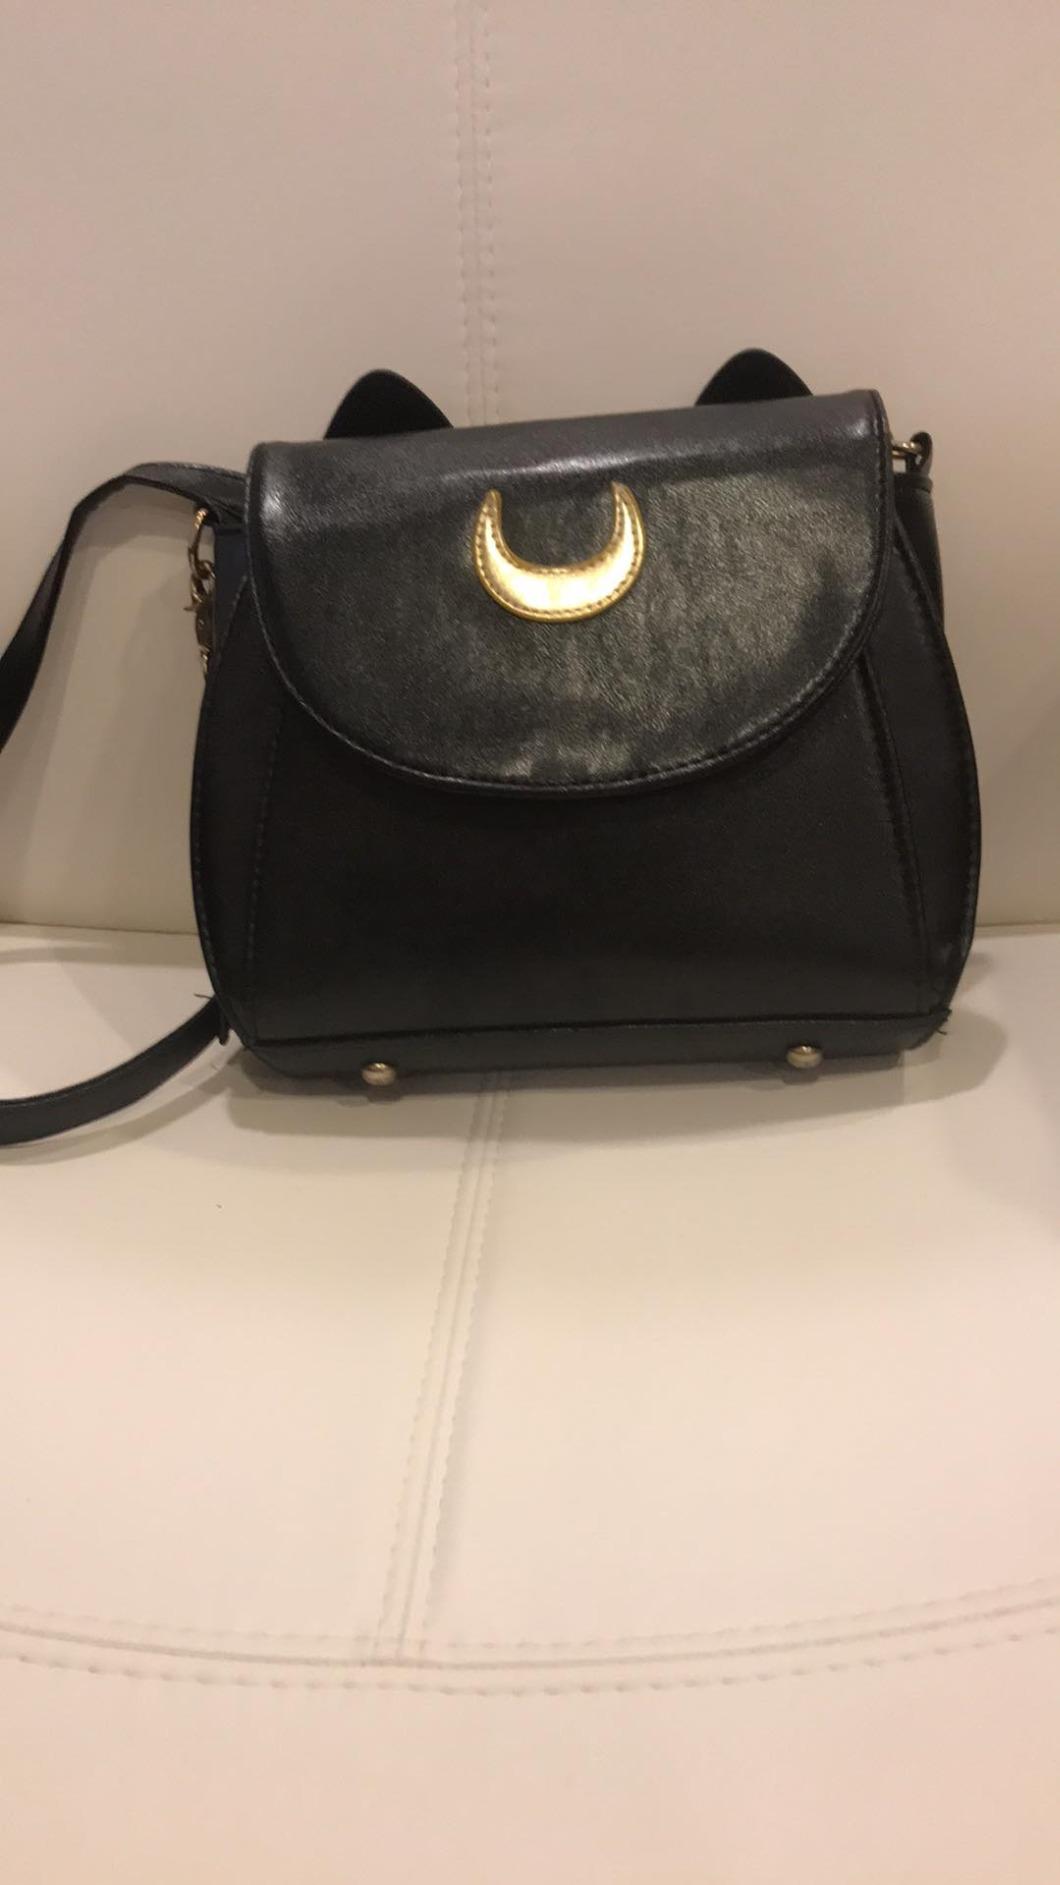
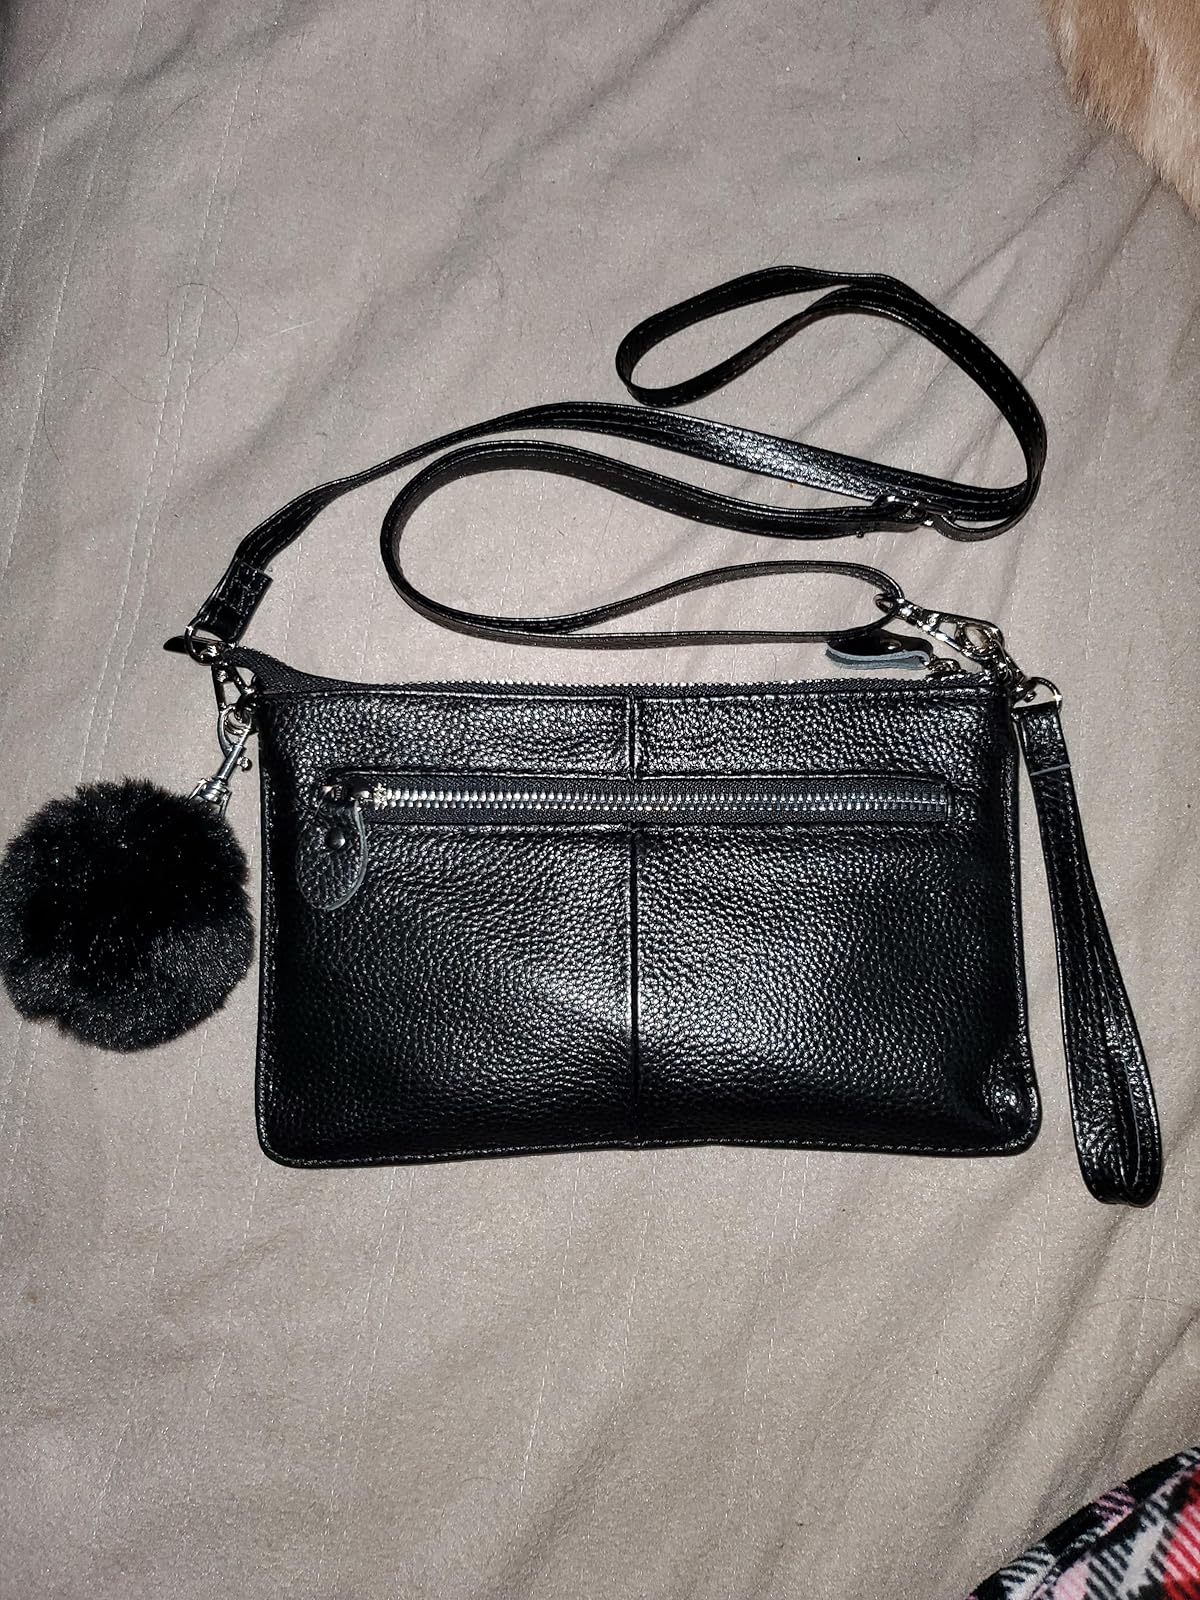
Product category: accessories_handbag
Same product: no